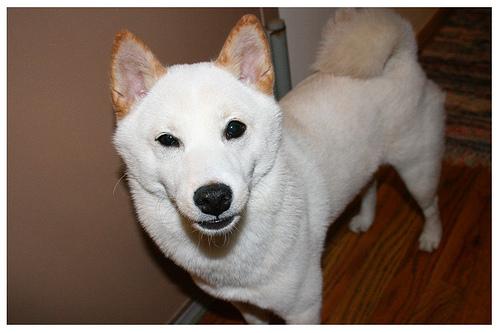
Breed: shiba inu